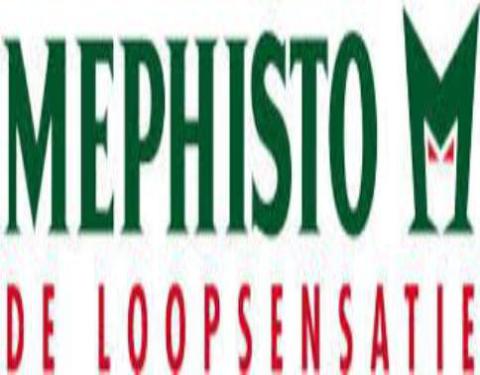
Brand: mephisto
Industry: Clothes